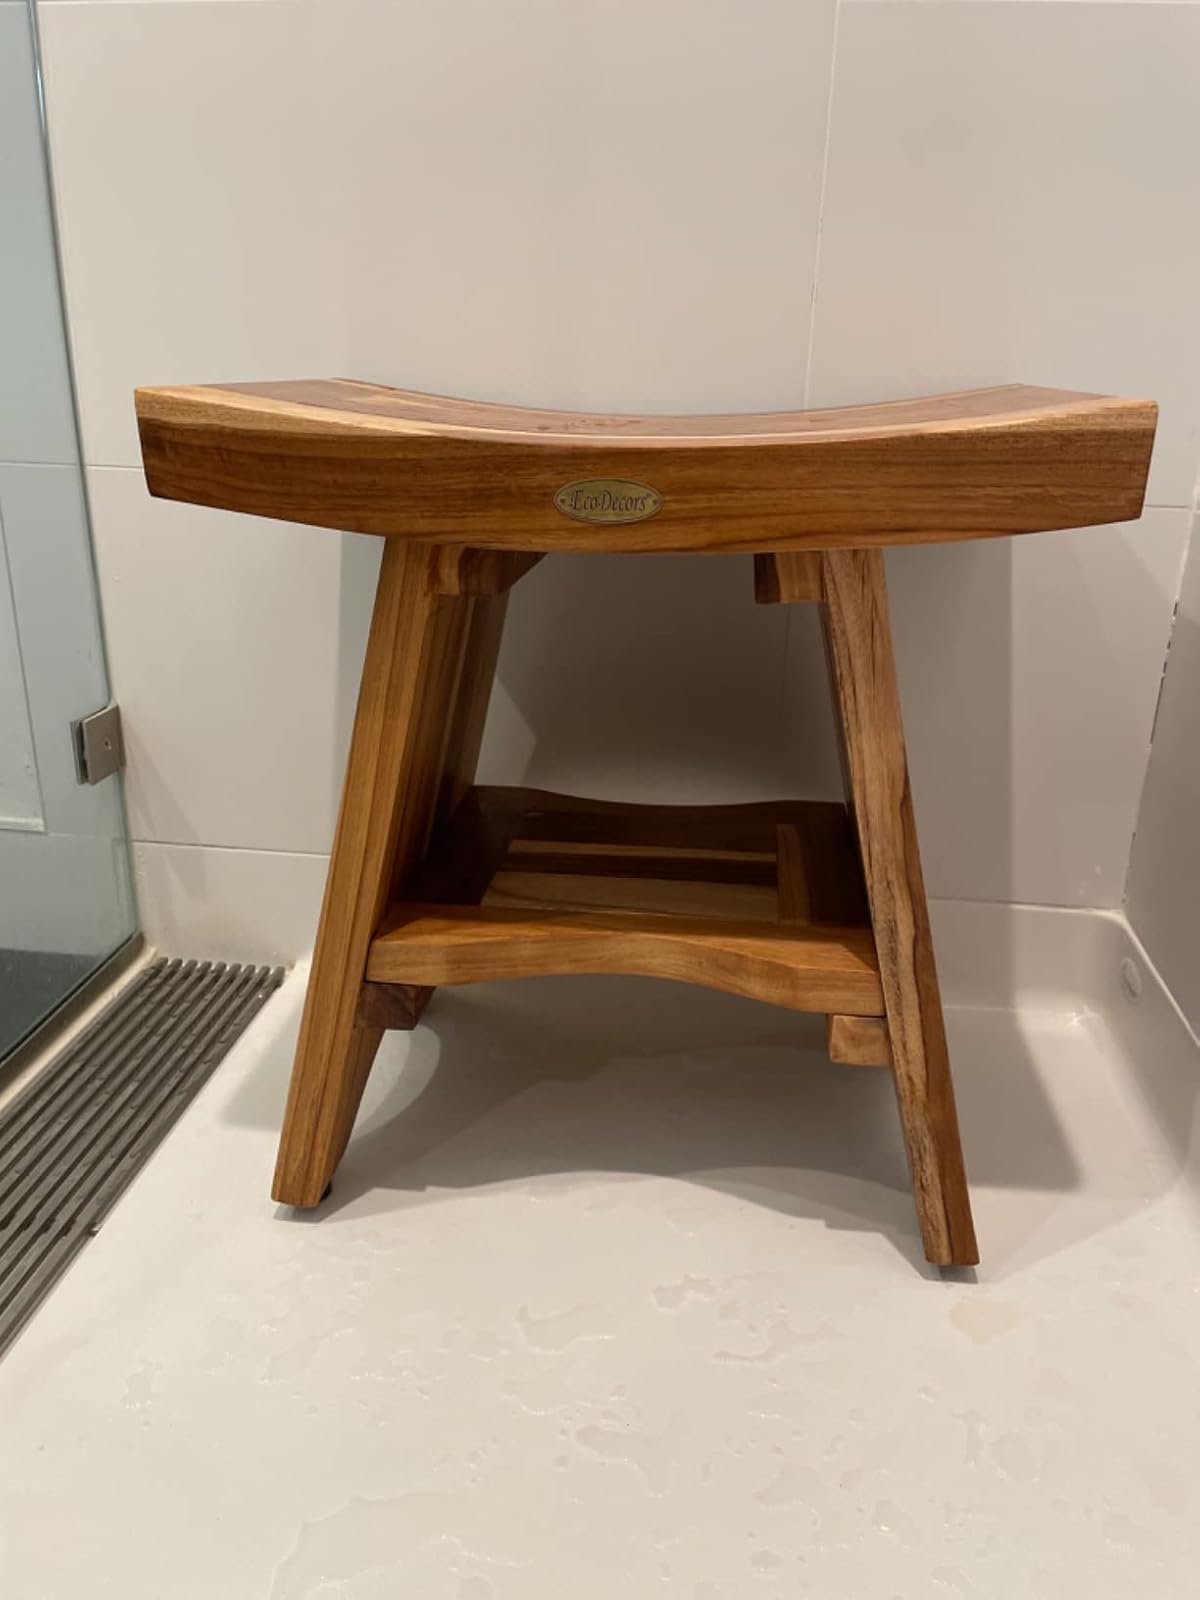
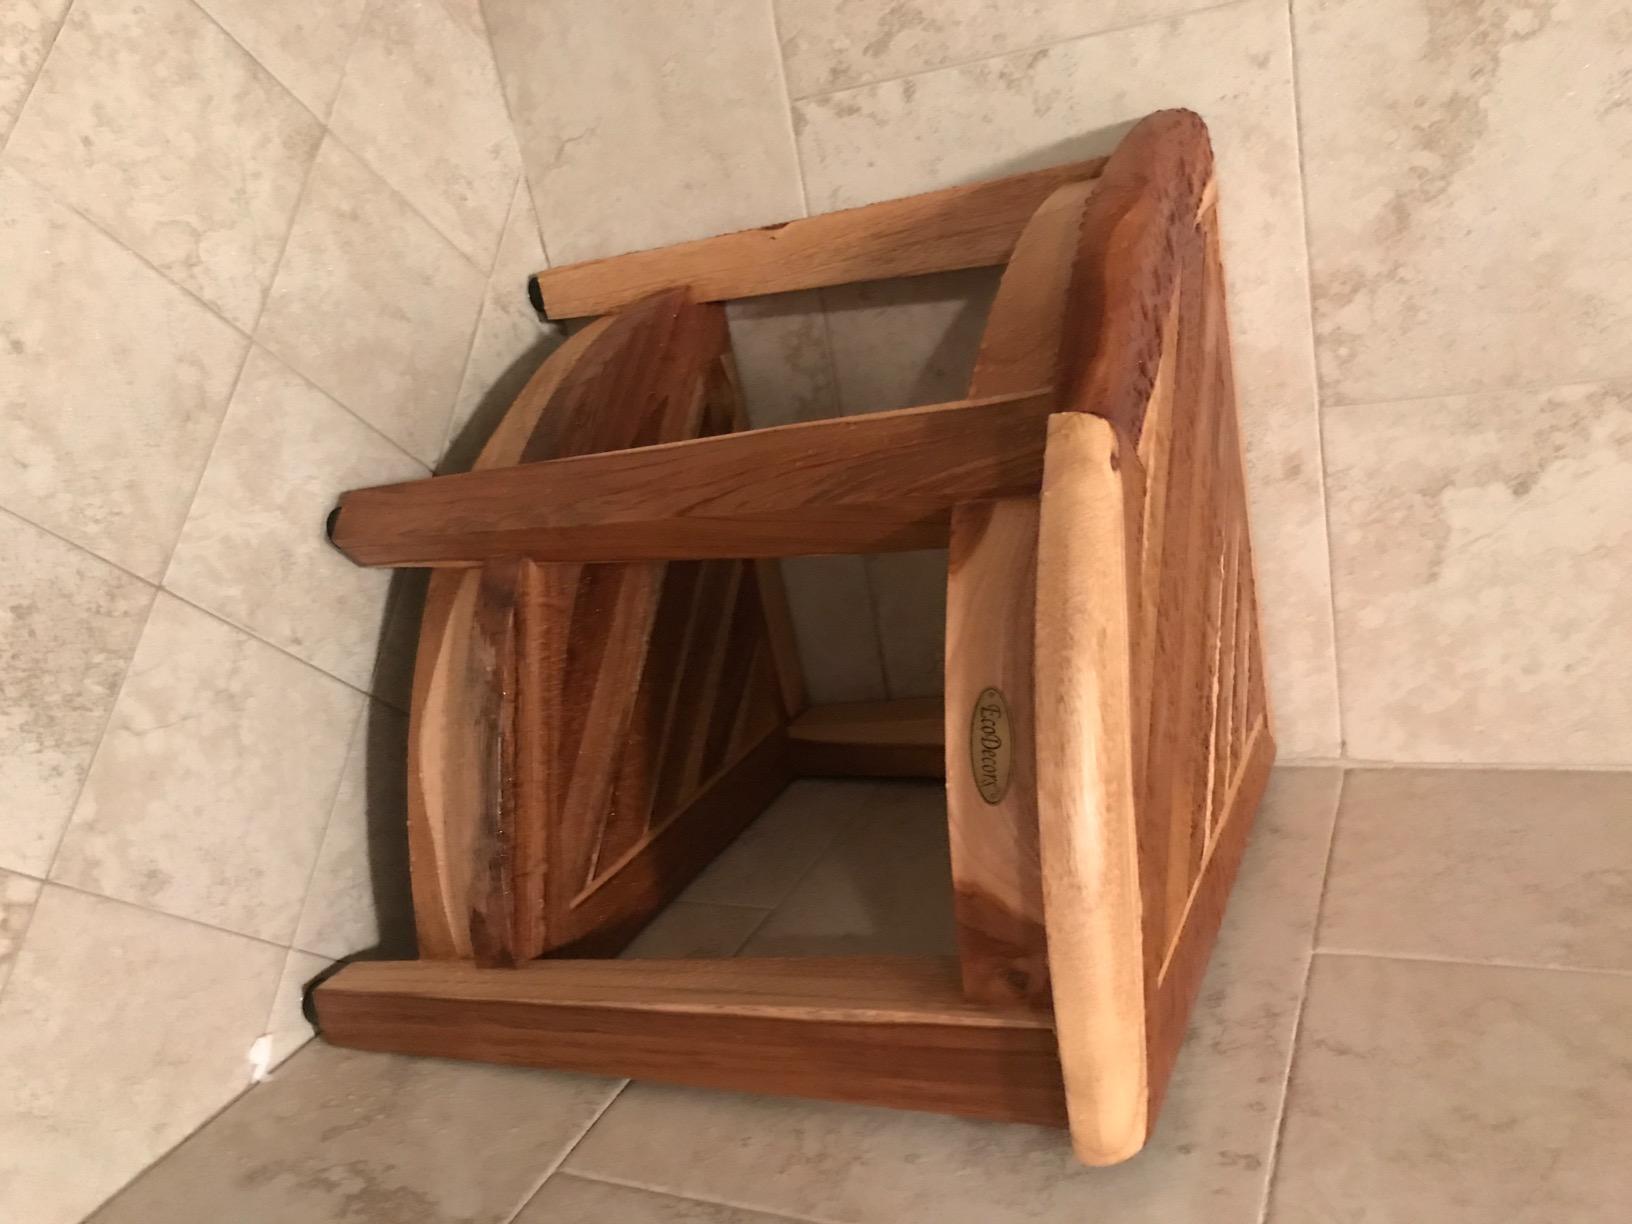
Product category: stool
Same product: no